Allelopathy

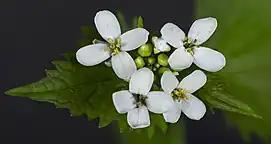
Garlic mustard

Many invasive plant species interfere with native plants through allelopathy. A famous case of purported allelopathy is in desert shrubs. One of the most widely known early examples was "Salvia leucophylla", because it was on the cover of the journal "Science" in 1964. Bare zones around the shrubs were hypothesized to be caused by volatile terpenes emitted by the shrubs. However, like many allelopathy studies, it was based on artificial lab experiments and unwarranted extrapolations to natural ecosystems. In 1970, "Science" published a study where caging the shrubs to exclude rodents and birds allowed grass to grow in the bare zones. A detailed history of this story can be found in Halsey 2004.